Lauritrioza

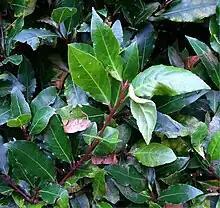
Gall on a bay leaf

"Lauritrioza alacris" causes the edges of leaves to thicken and roll downwards forming pale, elongated pouches. The galls can house two generations in a summer, of up to thirty pale-green nymphs, which are covered in a white wax. Adults can also be found in the gall. The adults usually overwinter in leaf litter but can also spend the winter in the gall. Species of "Laurus" galled include the Azores laurel ("Laurus azorica"), bay tree ("Laurus nobilis"), "Laurus novocanariensis" and "Persea indica".